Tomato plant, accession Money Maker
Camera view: vertical (180 deg); turntable rotation: 180 degrees
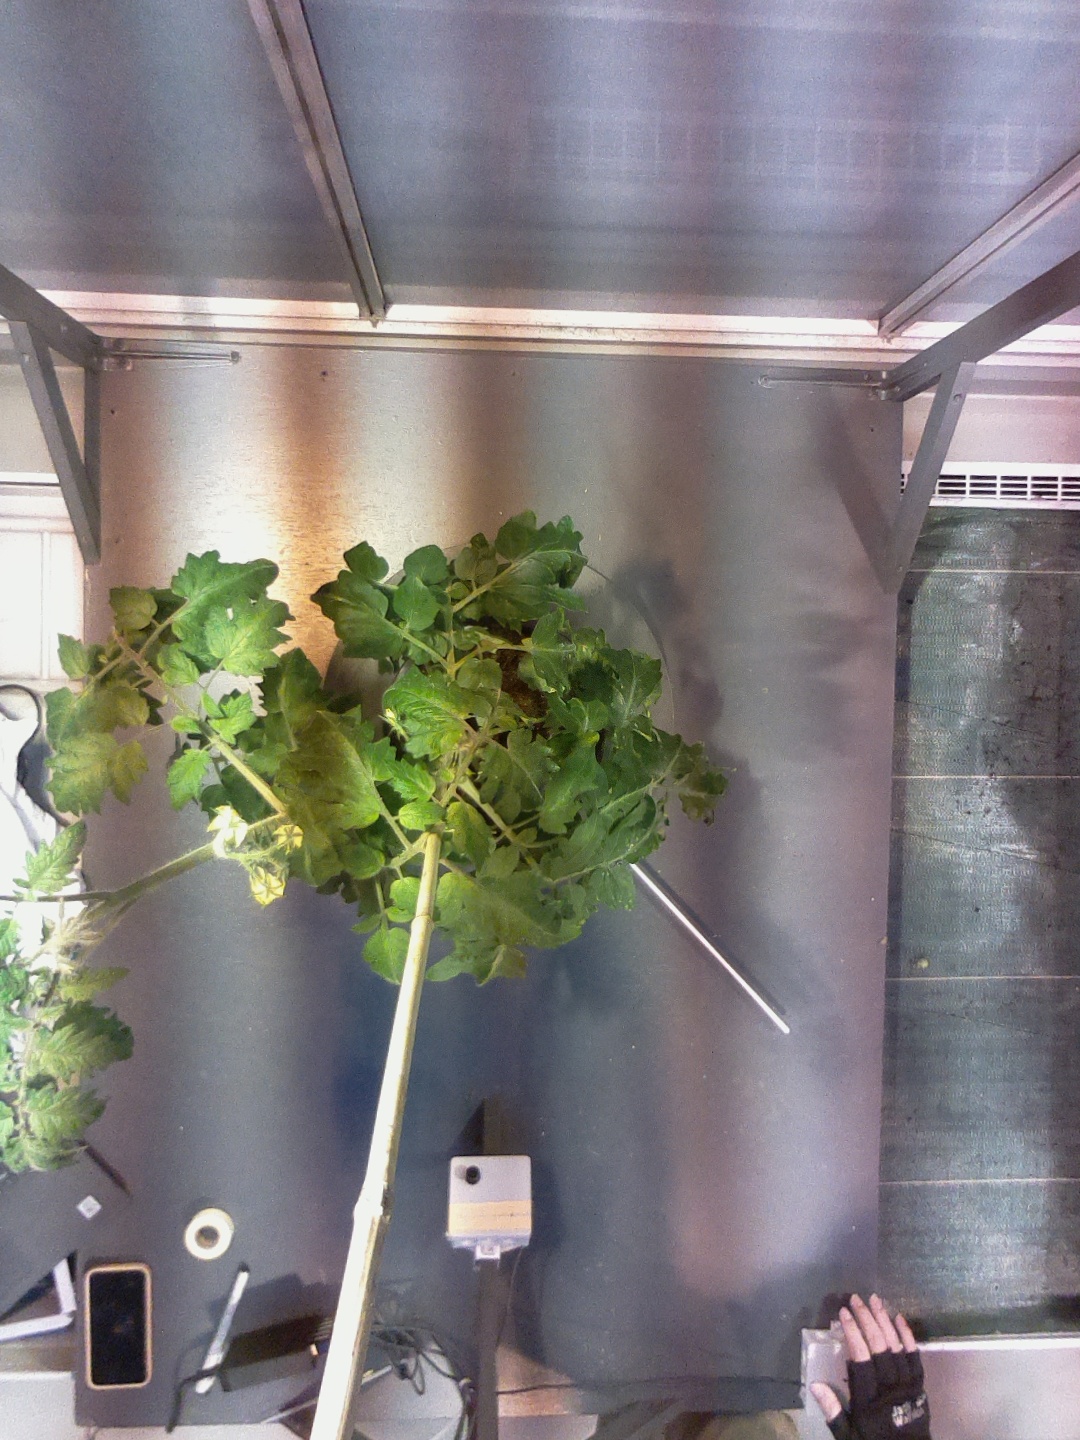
BBCH growth stage 65: Full flowering, 50%-60% of flowers open, first petals falling